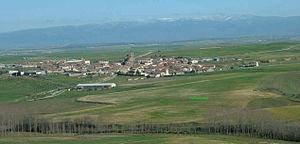
Yanguas de Eresma est une commune de la province de Ségovie dans la communauté autonome de Castille-et-León en Espagne.